Artà

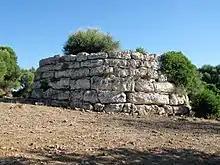

Artà was first mentioned in 1232 under the name "Yartân" in the "Llibre de repartiment de mallorca (Jaume I)". Later it was also written down as "Jartan" or "Jertan". The origin of the name is derived from "Gertan", the Arab word for garden.